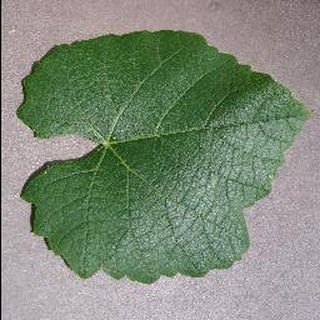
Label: healthy_grape